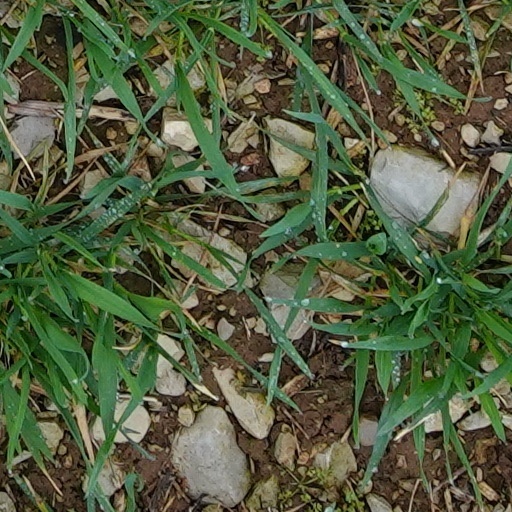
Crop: wheat